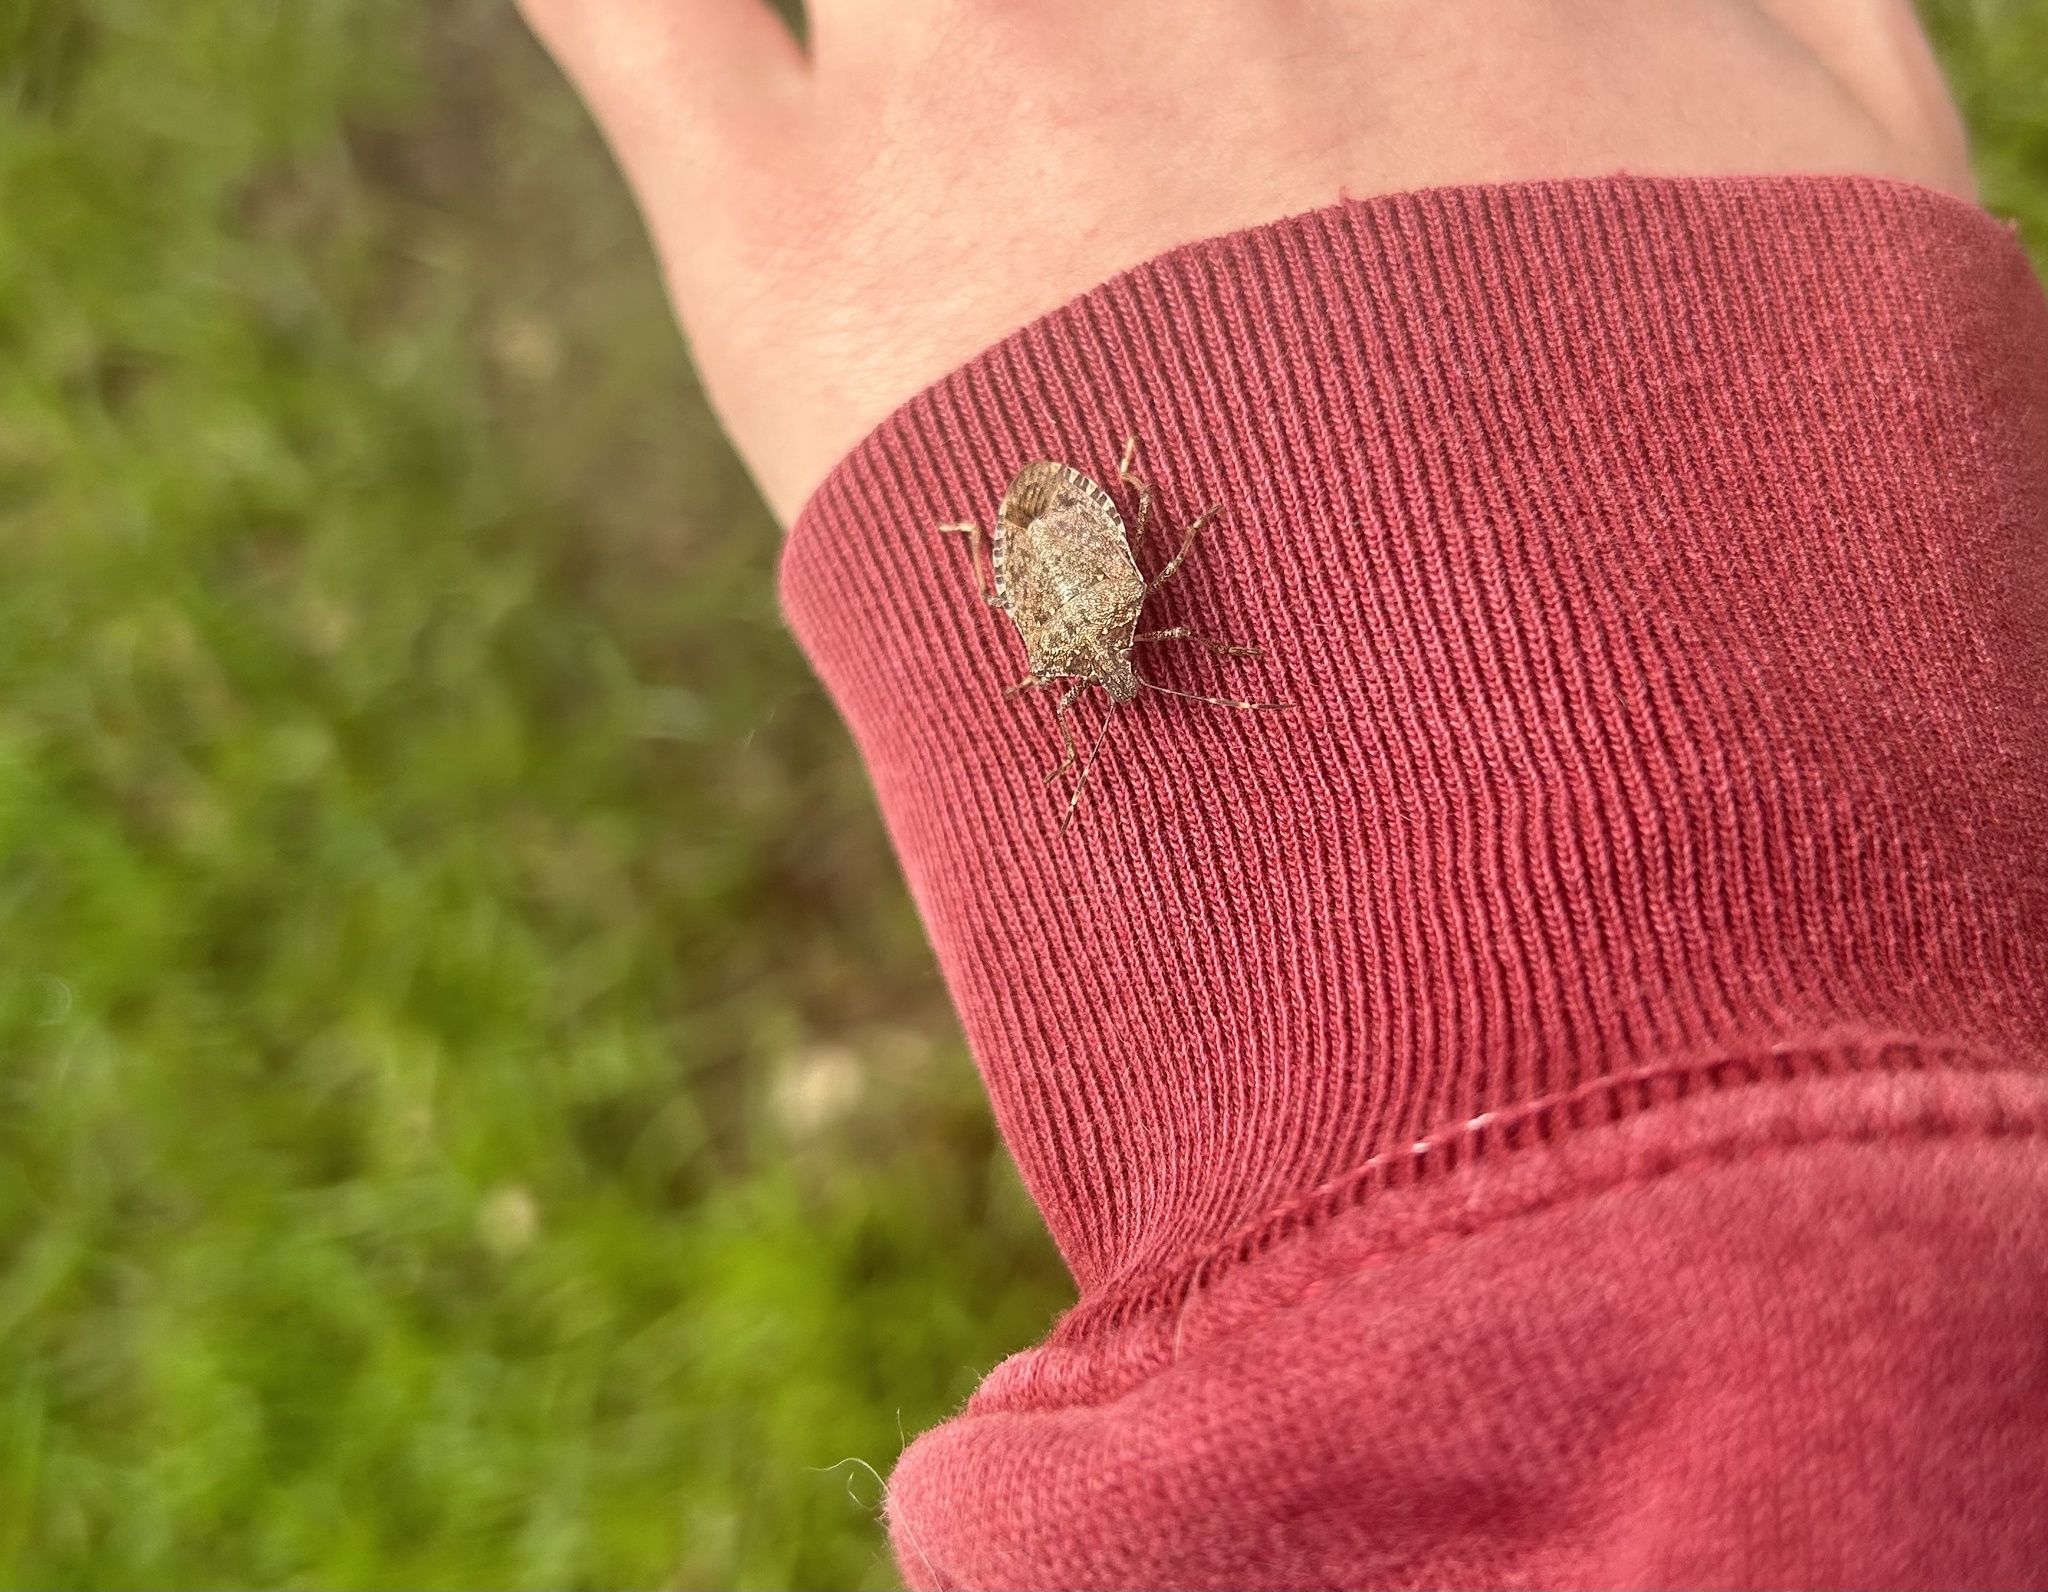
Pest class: stink_bug